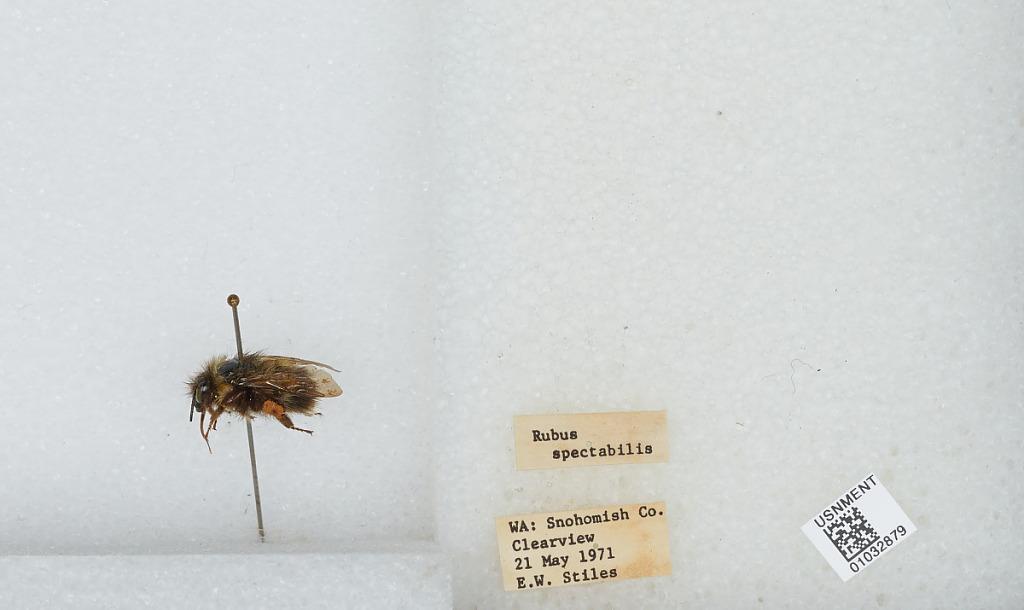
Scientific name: Bombus (Pyrobombus) sitkensis Nylander
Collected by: E. Stiles
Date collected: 1971-5-21
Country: United States
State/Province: Washington
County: Snohomish
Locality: Clearview
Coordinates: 47.8292, -122.145